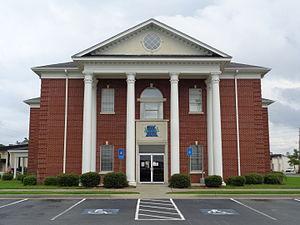
Alma est une ville de Géorgie, aux États-Unis. Il s'agit du siège du comté de Bacon.